José de Jesus Maria Mayne

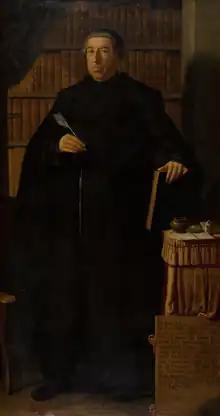

Frei José de Jesus Maria Mayne (7 June 1723 – 23 December 1792) was a Portuguese Catholic priest who occupied several important posts such as Minister General of the